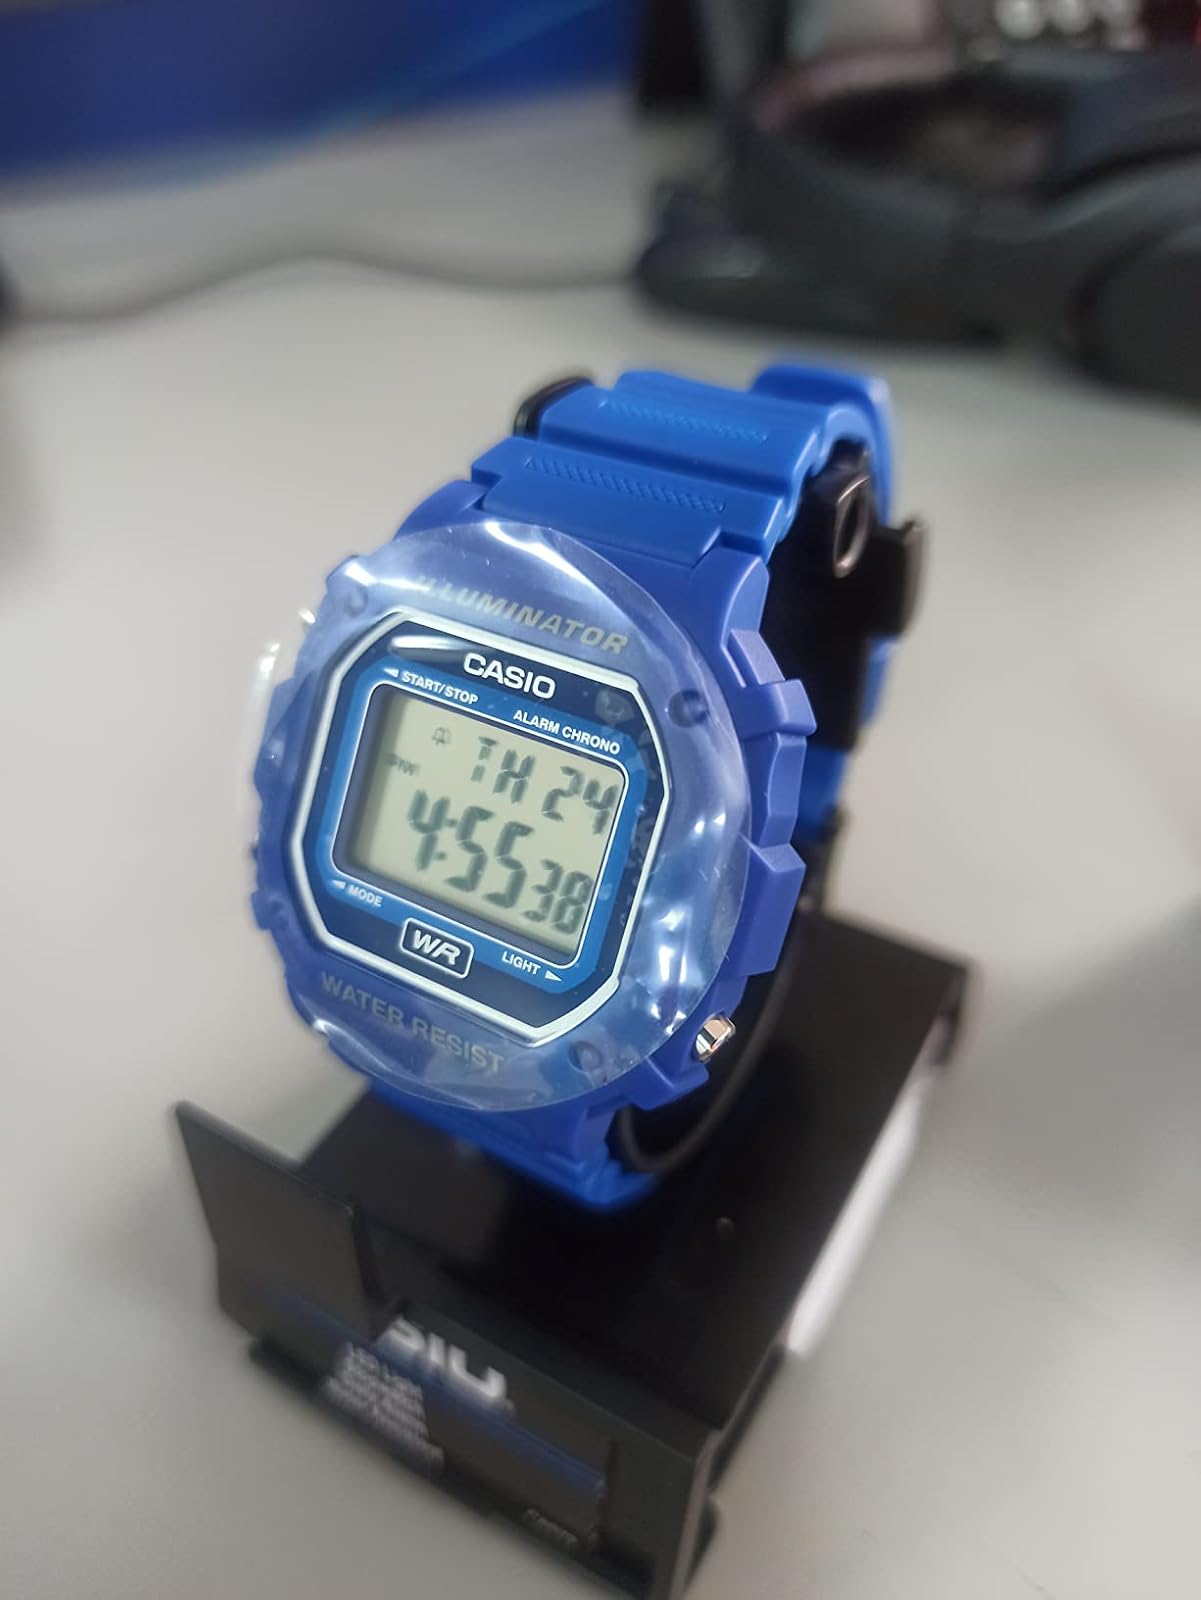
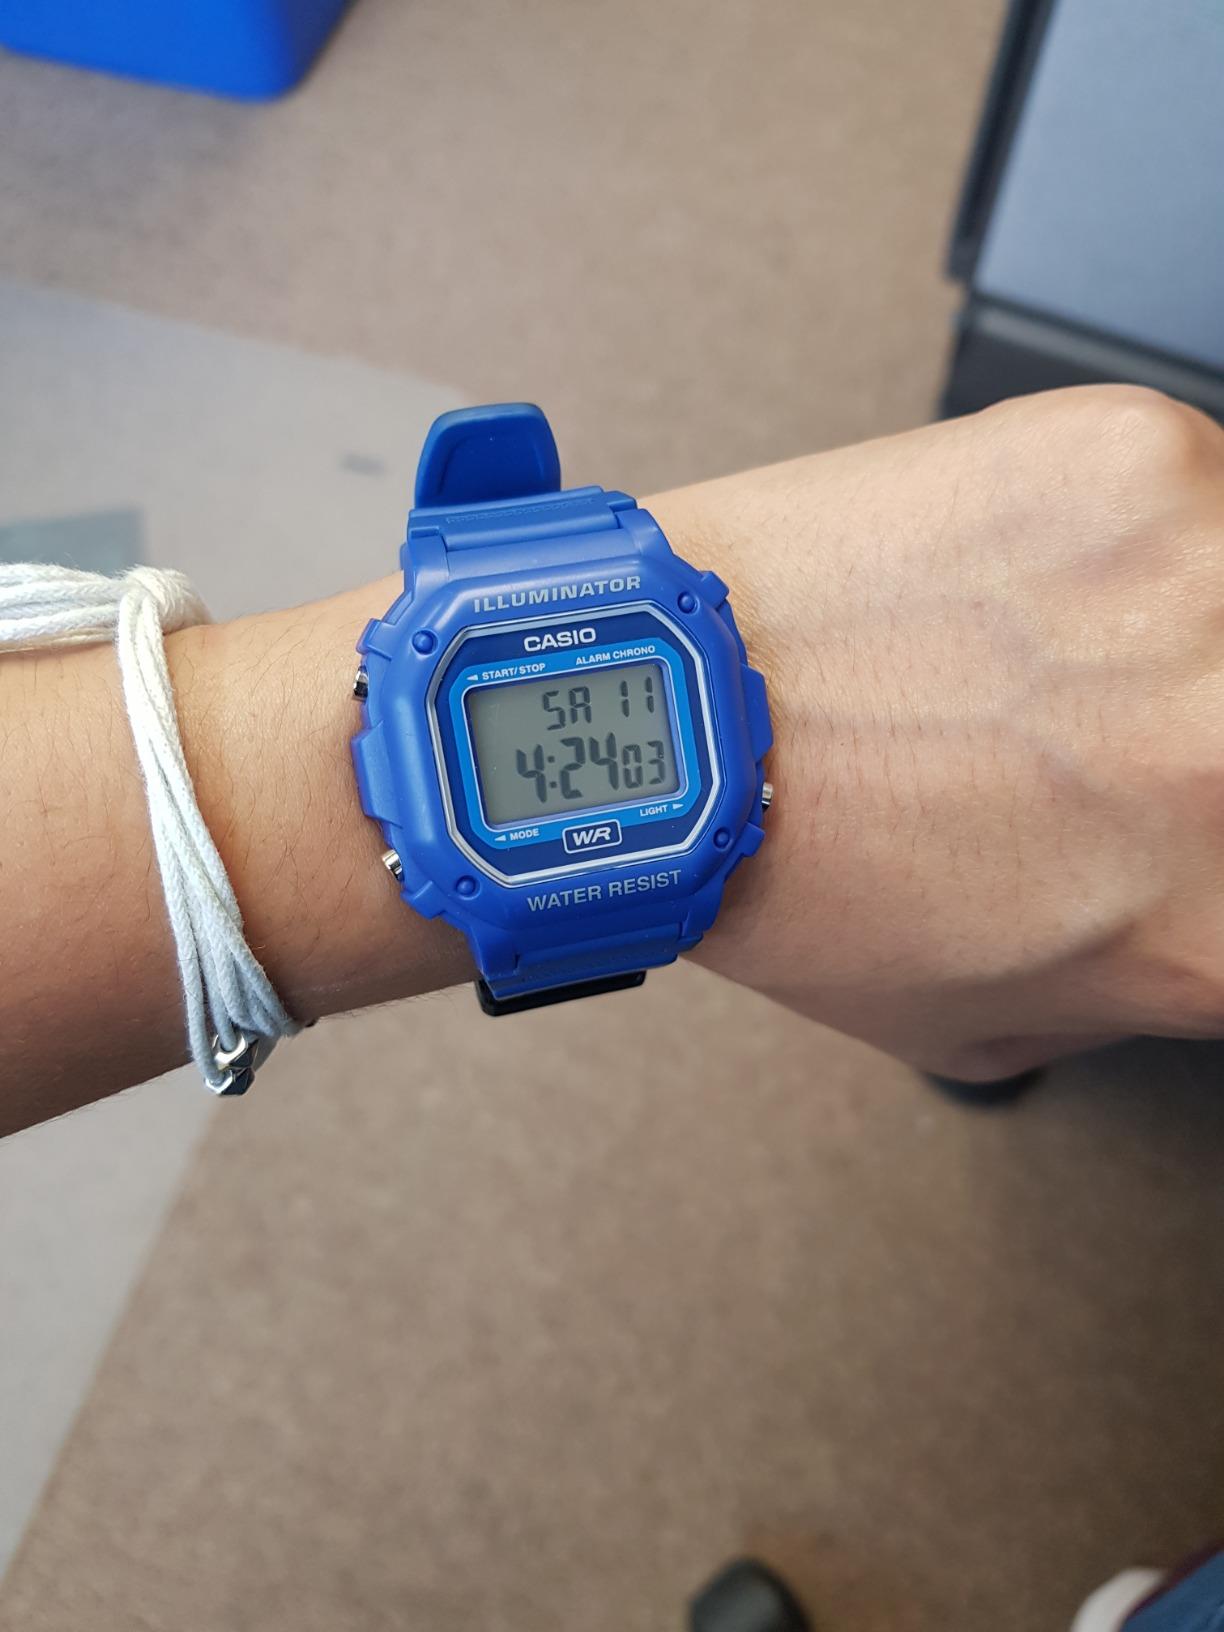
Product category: accessories_watch
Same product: yes